Biržai

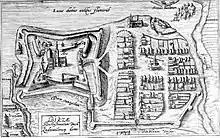
Engraving of Biržai Castle and city in 17th century

During the Wars with Sweden, Biržai Castle was an important point of defense. In 1625, Gustavus Adolphus, king of Sweden, attacked the castle with 8,000 soldiers and it was forced to surrender. The castle was left in ruins and was rebuilt, only to be burnt in 1655. In 1662–1669, it was rebuilt again in the Renaissance style. On 9 March 1701, August II the Strong and Peter I of Russia (Peter the Great) signed a pact in the castle to unite their forces against Sweden. However, in 1704 the castle was completely destroyed and was left in ruins until its restoration in the 1990s.